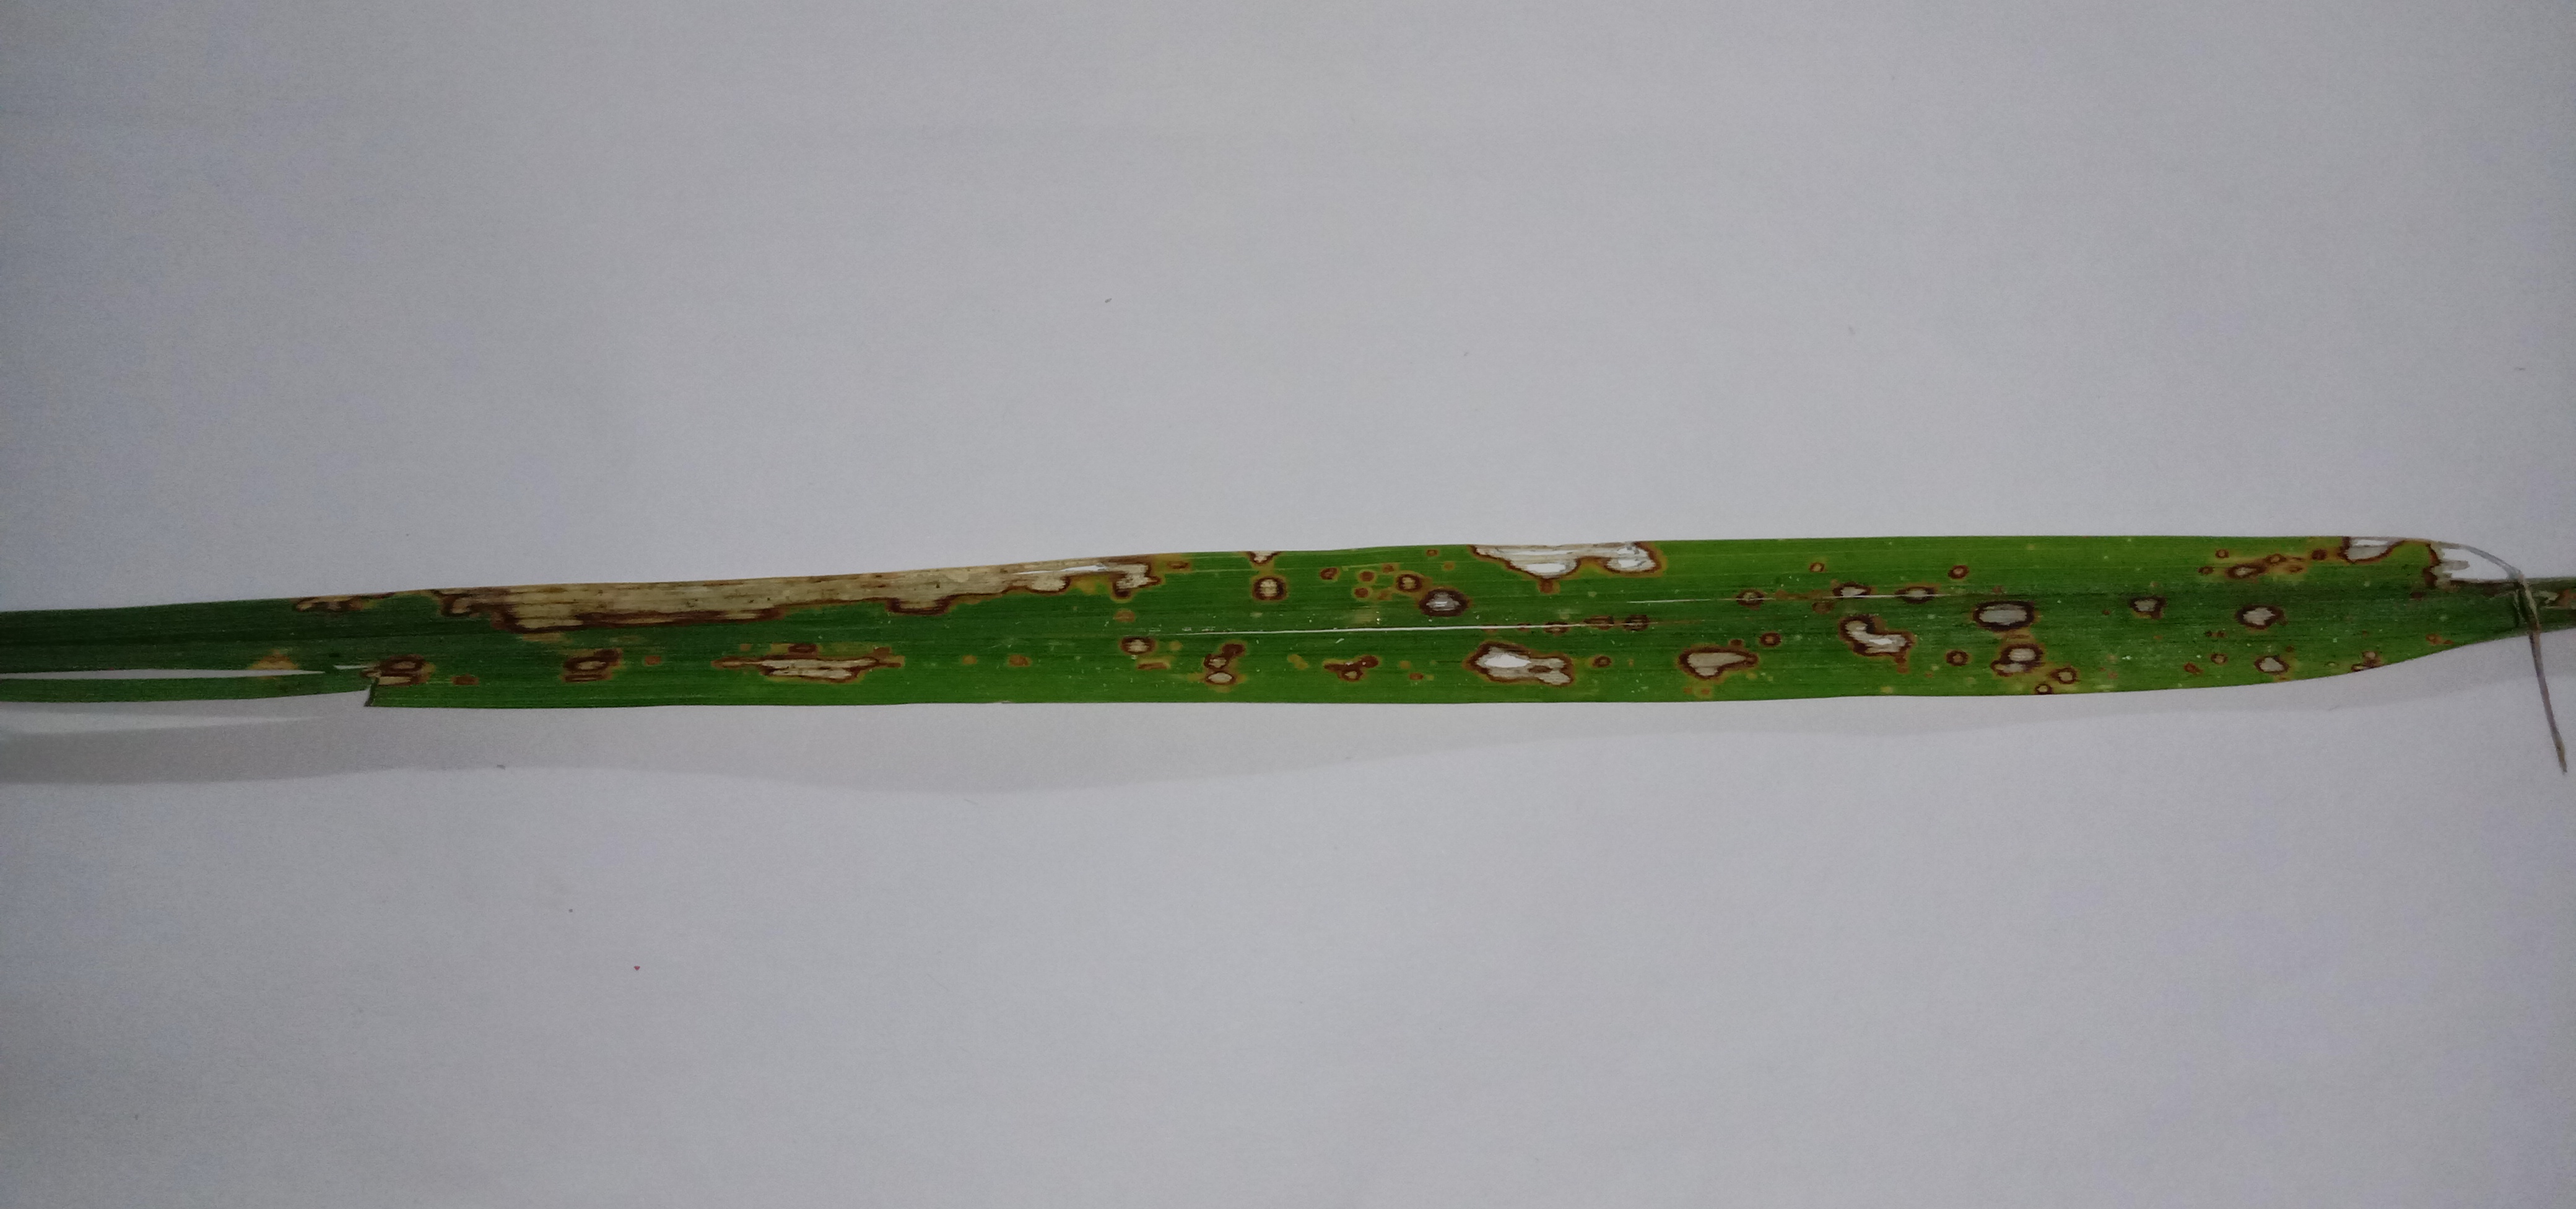
Label: Rice___Brown_Spot